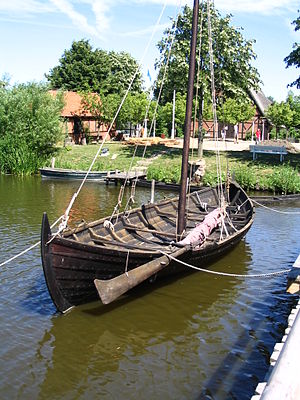
Oldenburg in Holstein / Historie
Rekonstruktion i det lokale museum.
Oldenburg in Holstein er en amtsfri by og kommune i det nordlige Tyskland, beliggende under Kreis Østholsten i delstaten Slesvig-Holsten. Byen ligger ved Østersøen, omtrent 50 km mod nord i luftlinje fra Lübeck. Kommunen omkranses af amtet Oldenburg-Land, men er ikke en del af dette.